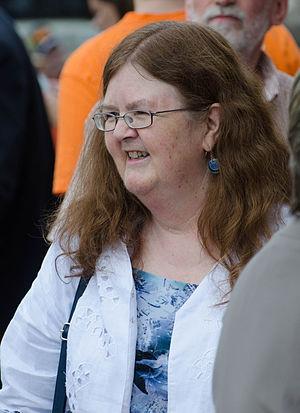
Denise Woollard est une femme politique canadienne, elle est élue à l'Assemblée législative de l'Alberta lors de l'élection provinciale de 2015. Elle représente la circonscription d'Edmonton-Mill Creek en tant qu'une membre du Nouveau Parti démocratique de l'Alberta.